Curd

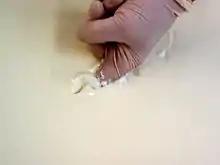
Testing of the setting of cheese curd during the manufacture of cheddar cheese

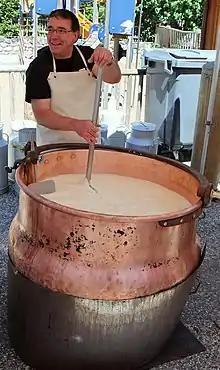
Heating and stirring the curd in the traditional process to make French Beaufort cheese, an Alpine cheese

Curd is obtained by coagulating milk in a sequential process called curdling. It can be a final dairy product or the first stage in cheesemaking. The coagulation can be caused by adding rennet, a culture, or any edible acidic substance such as lemon juice or vinegar, and then allowing it to coagulate. The increased acidity causes the milk proteins (casein) to tangle into solid masses, or "curds". Milk that has been left to sour (raw milk alone or pasteurized milk with added lactic acid bacteria) will also naturally produce curds, and sour milk cheeses are produced this way.